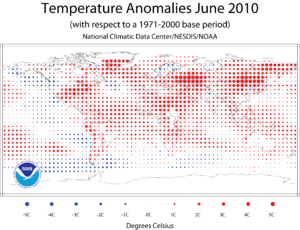
Les incendies de forêt en Russie de 2010 sont une série d'incendies apparus principalement à l'ouest de la Russie, mais aussi au nord-est du pays à partir de la fin du mois de juillet 2010.